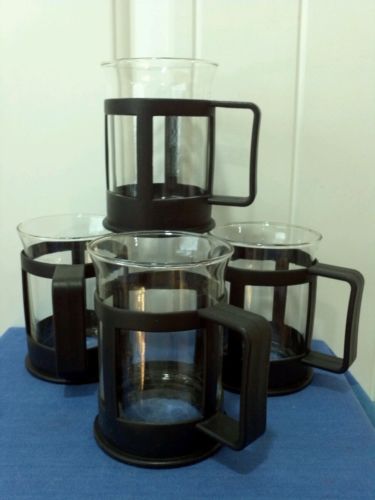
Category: mug